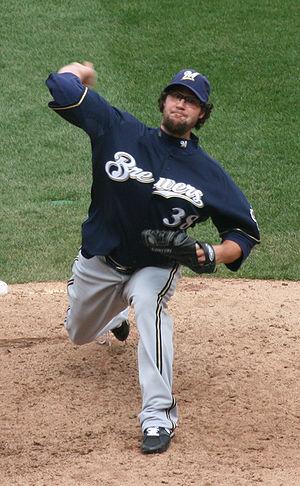
Éric Gagné est un lanceur droitier de baseball qui a joué dans les Ligues majeures de 1999 à 2008.